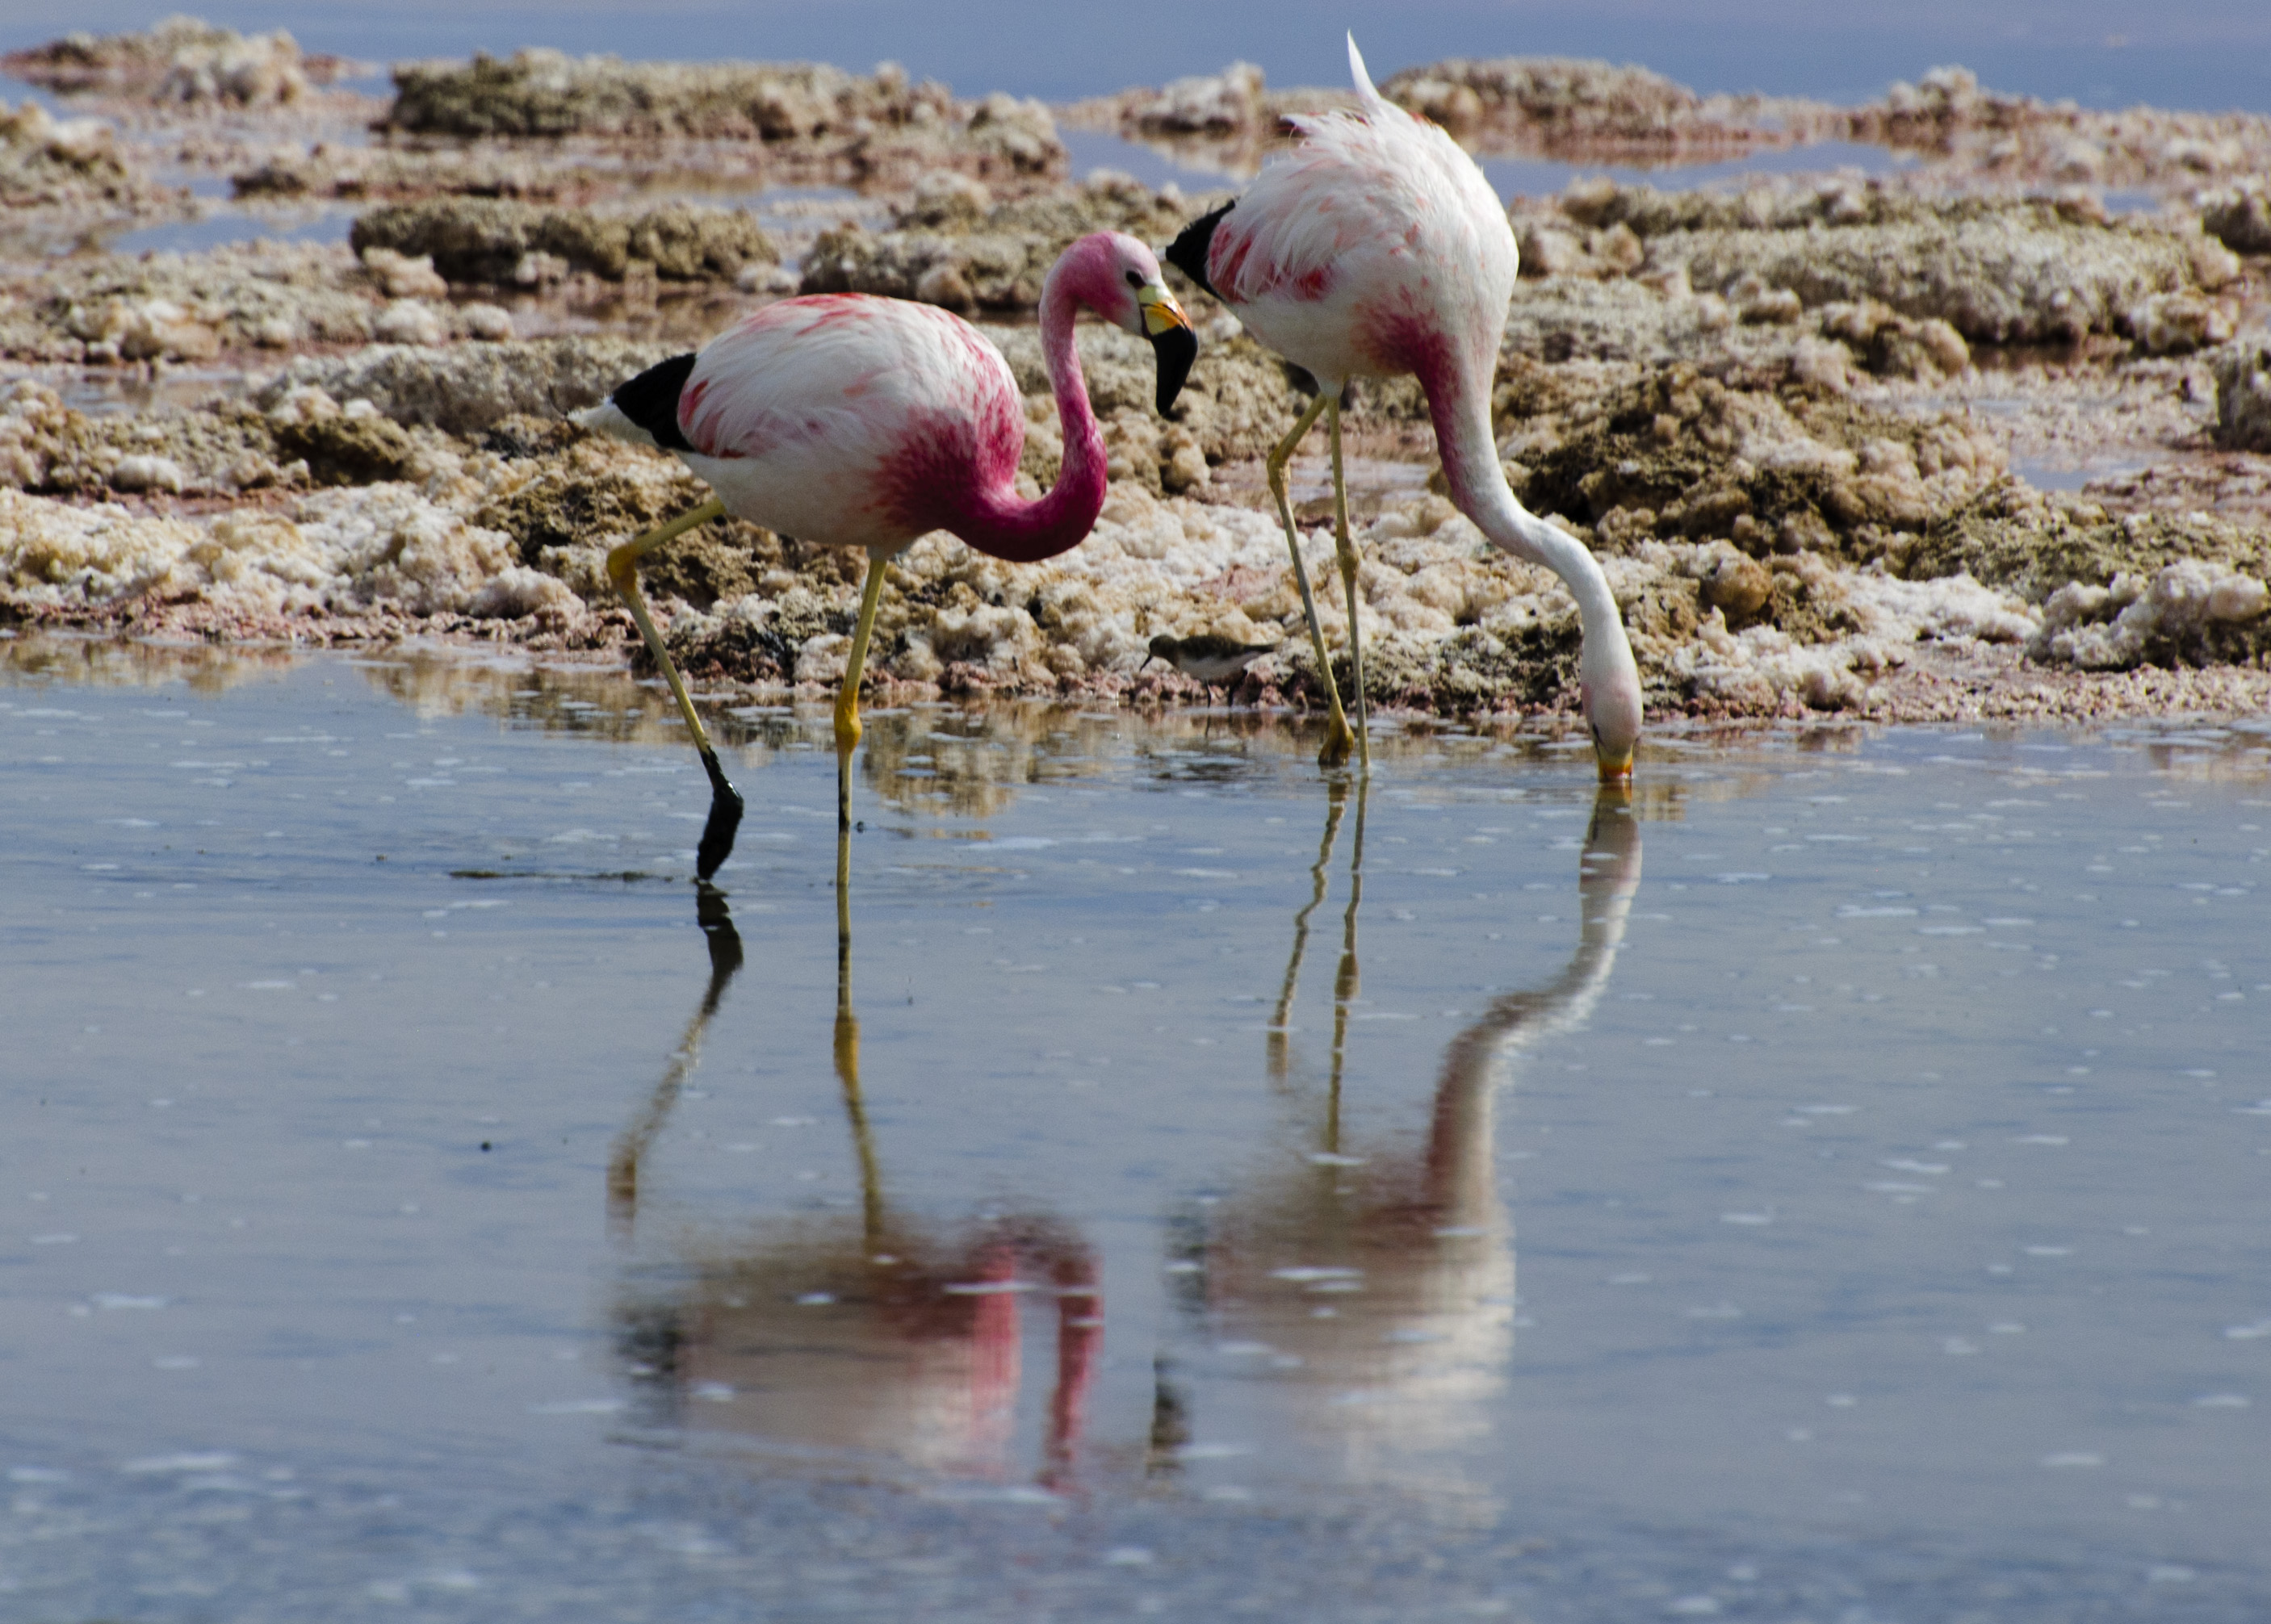
sea, water, bird, wildlife, reflection, nikon, fauna, chile, flamingo, vertebrate, water bird, sanpedrodeatacama, d300